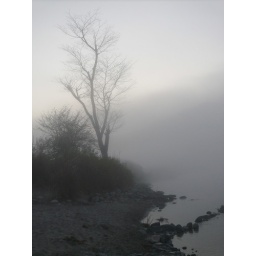
this was in the morning... tiger hunting time.. high grass